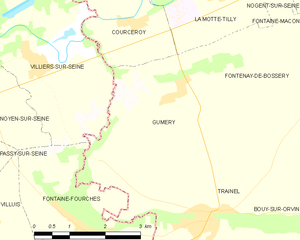
Carte des communes françaises: Gumery